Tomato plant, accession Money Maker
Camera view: bottom (45 deg); turntable rotation: 330 degrees
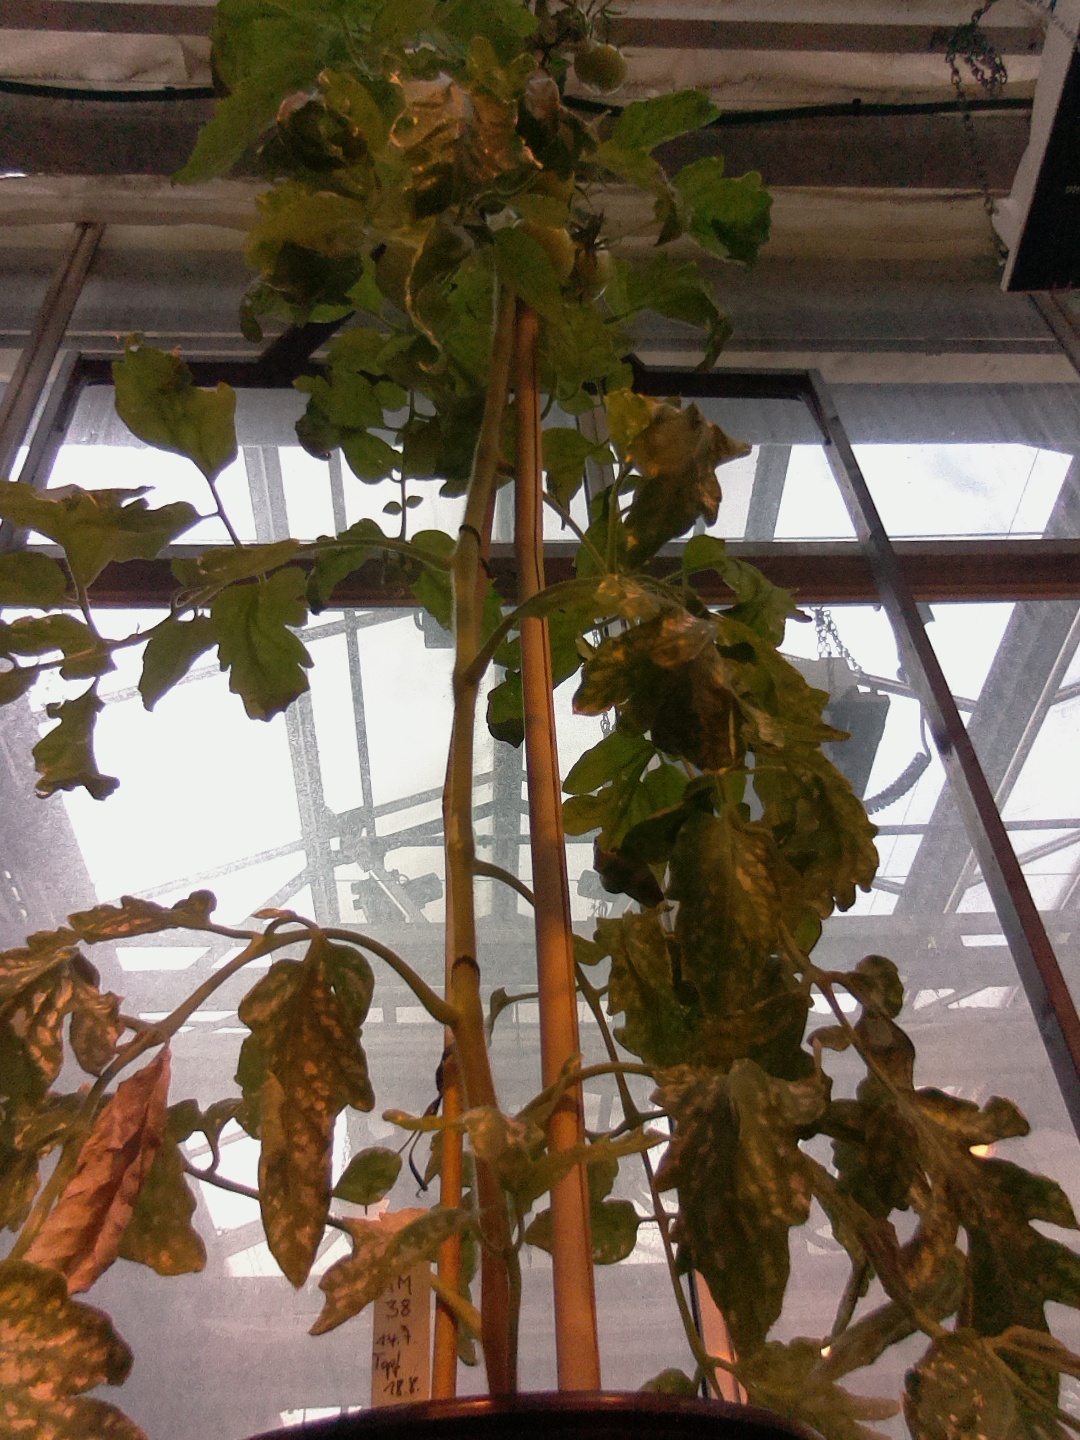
BBCH growth stage 74: 40%-50% of final fruit size